1995 CIA disinformation controversy

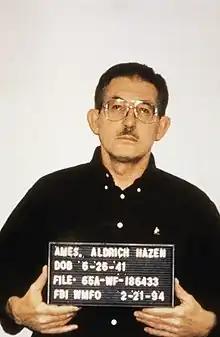
Mugshot of KGB mole Aldrich Ames, following his 1994 arrest.

In 1995 it was revealed that the Central Intelligence Agency had delivered intelligence reports to the U.S. government between 1986 and 1994 which were based on agent reporting from confirmed or suspected Soviet operatives. From 1985 to his arrest in February 1994, CIA officer and KGB mole Aldrich Ames compromised Agency sources and operations in the Soviet Union and Eastern Europe, leading to the arrest of many CIA agents and the execution of at least ten of them. This allowed the KGB to replace the CIA agents with its own operatives or to force them to cooperate, and the double agents then funneled a mixture of disinformation and true material to U.S. intelligence. Although the CIA's Soviet-East European (SE) and Central Eurasian divisions knew or suspected the sources to be Soviet double agents, they nevertheless disseminated this "feed" material within the government. Some of these intelligence reports even reached Presidents Ronald Reagan and George H. W. Bush, as well as President-elect Bill Clinton.